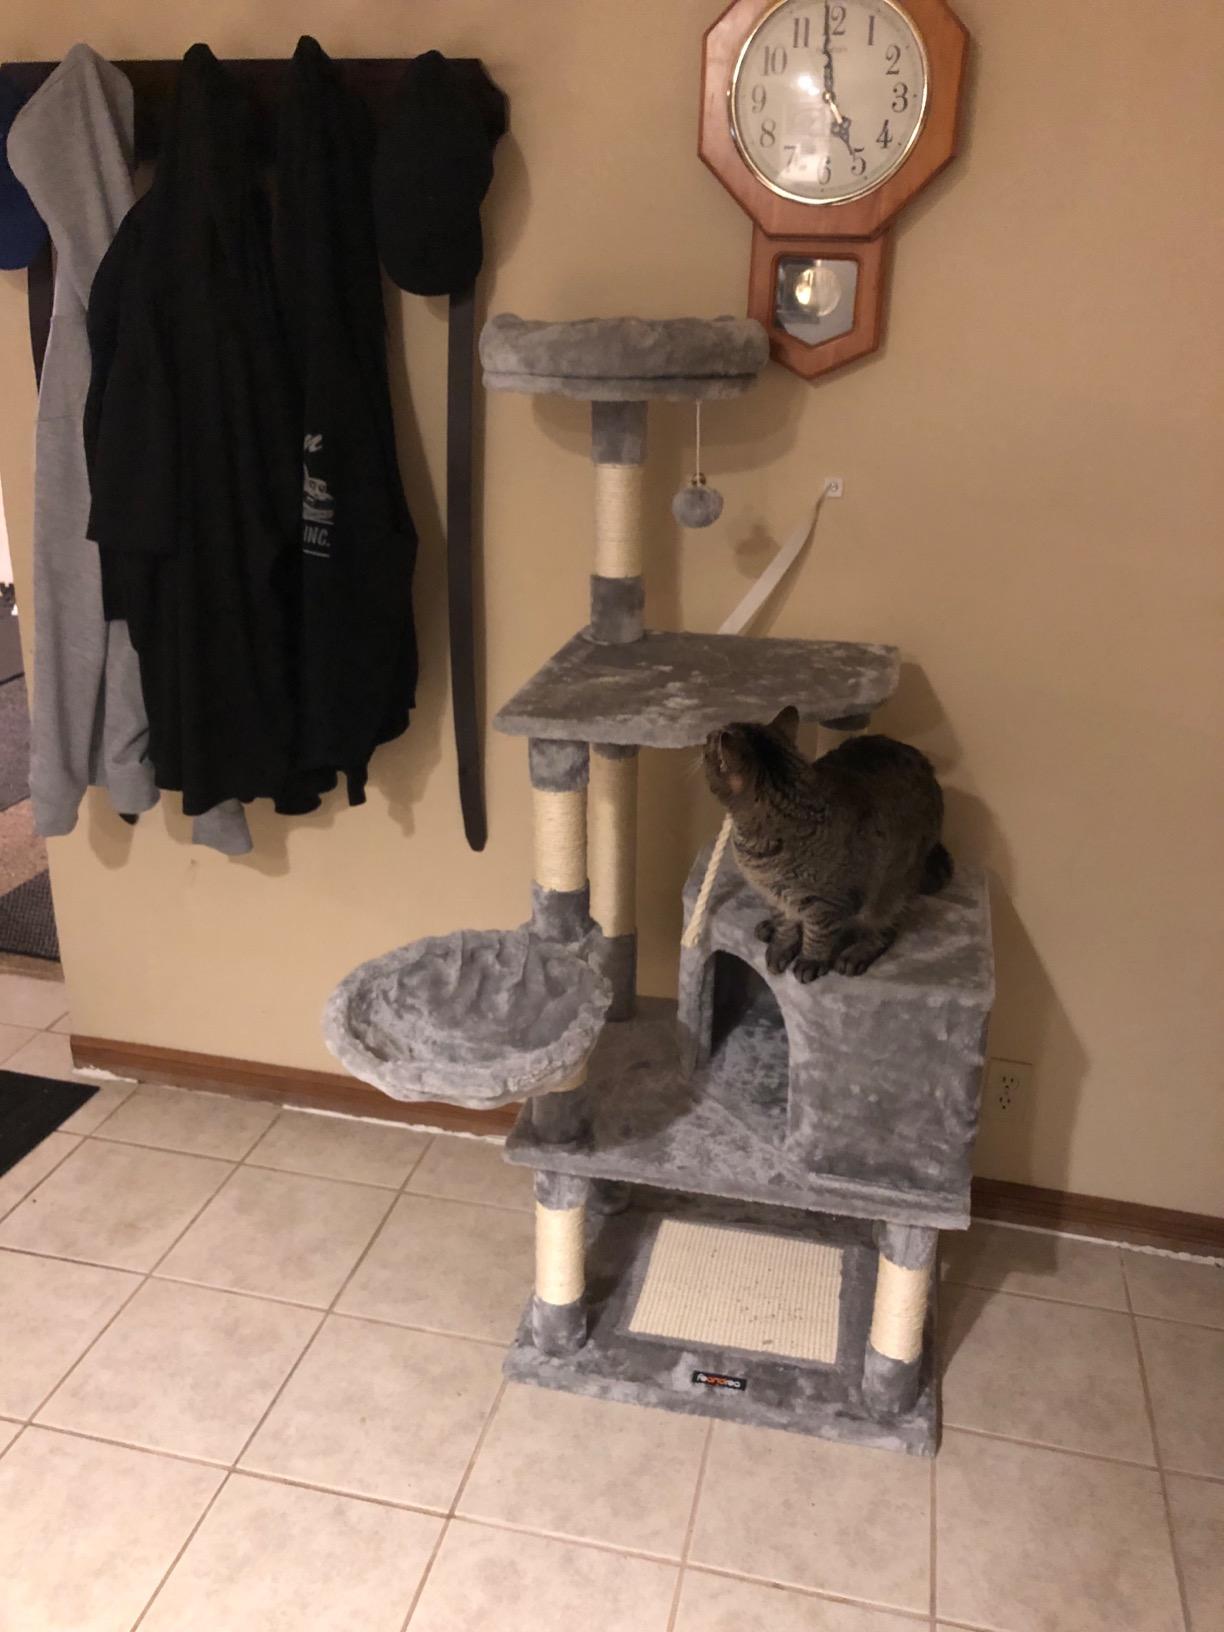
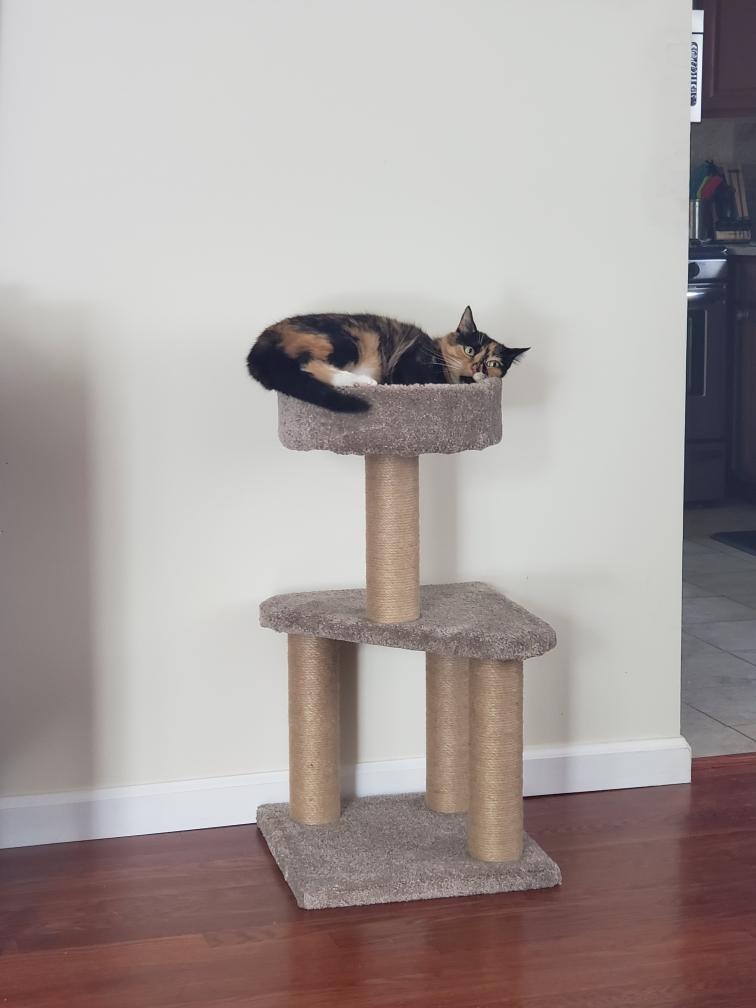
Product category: items_cat tree
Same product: no